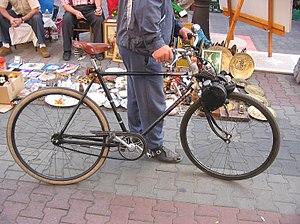
Vélo homme modifiée montant le moteur d'un Vélosolex 45 cc.